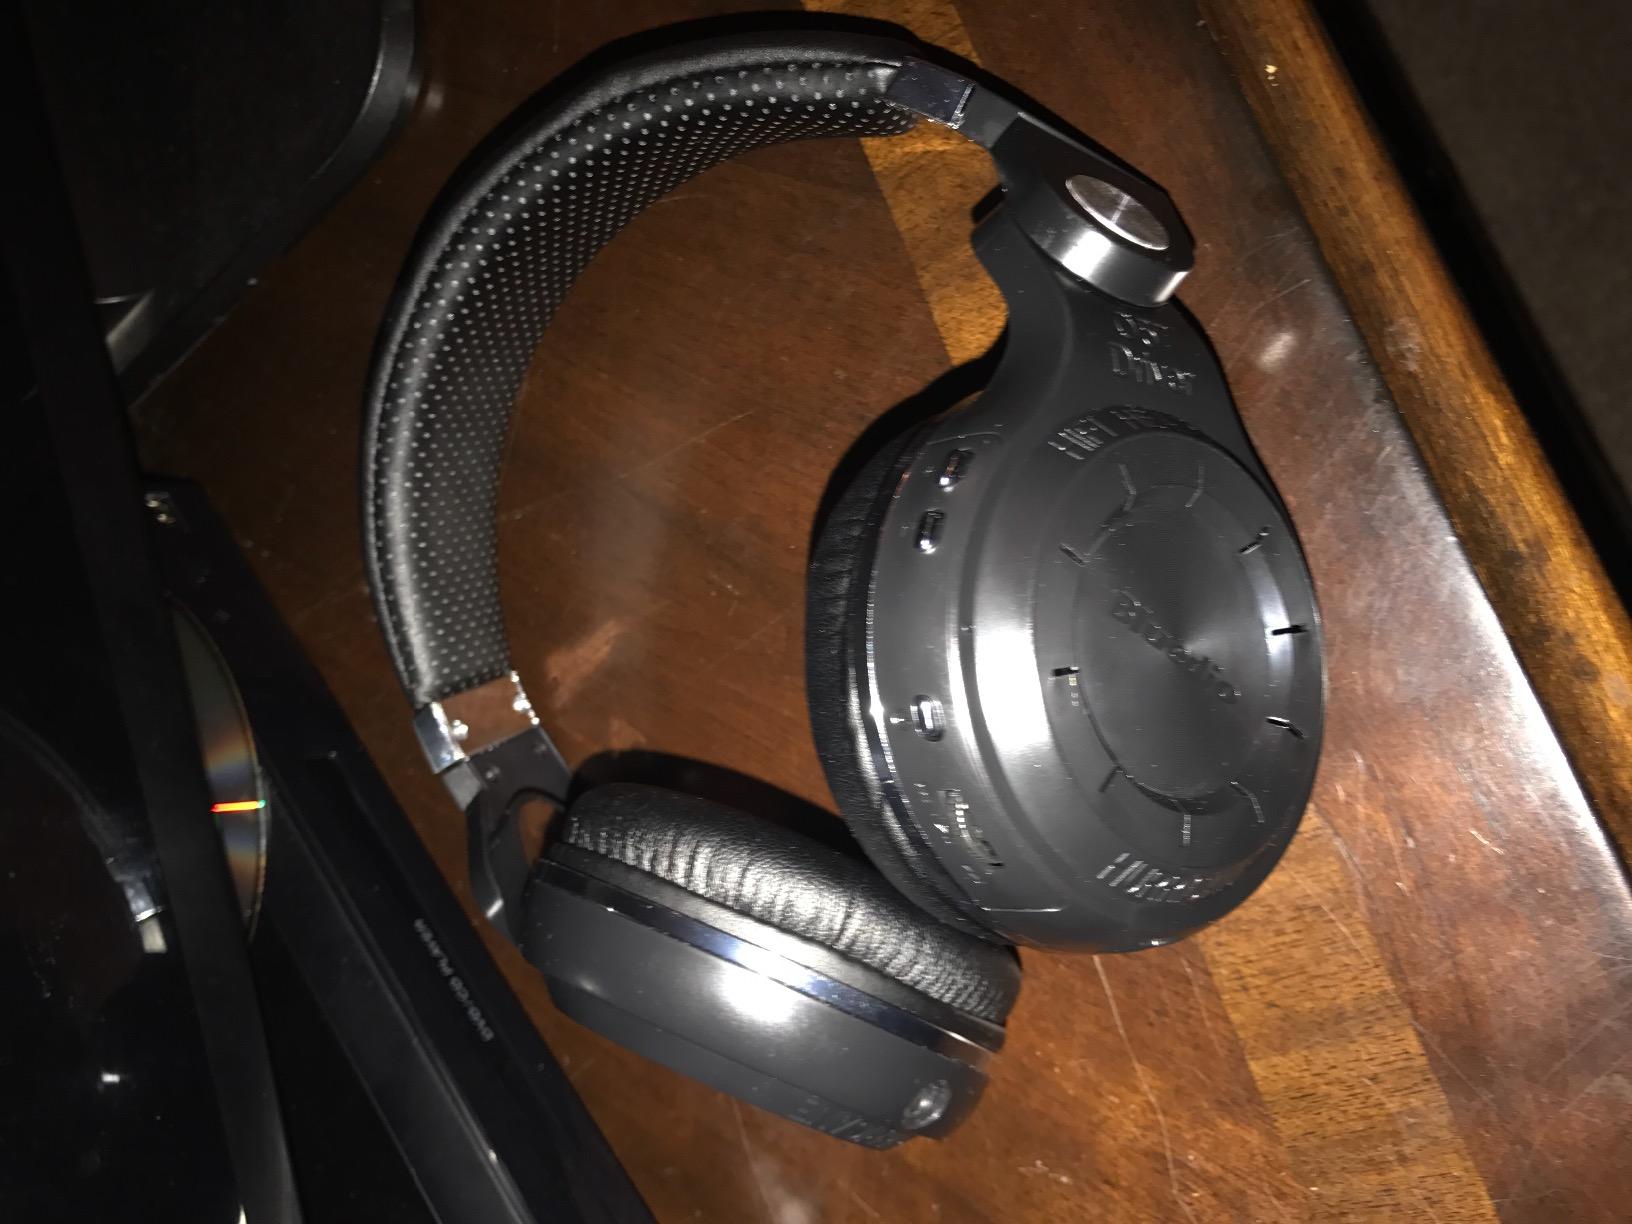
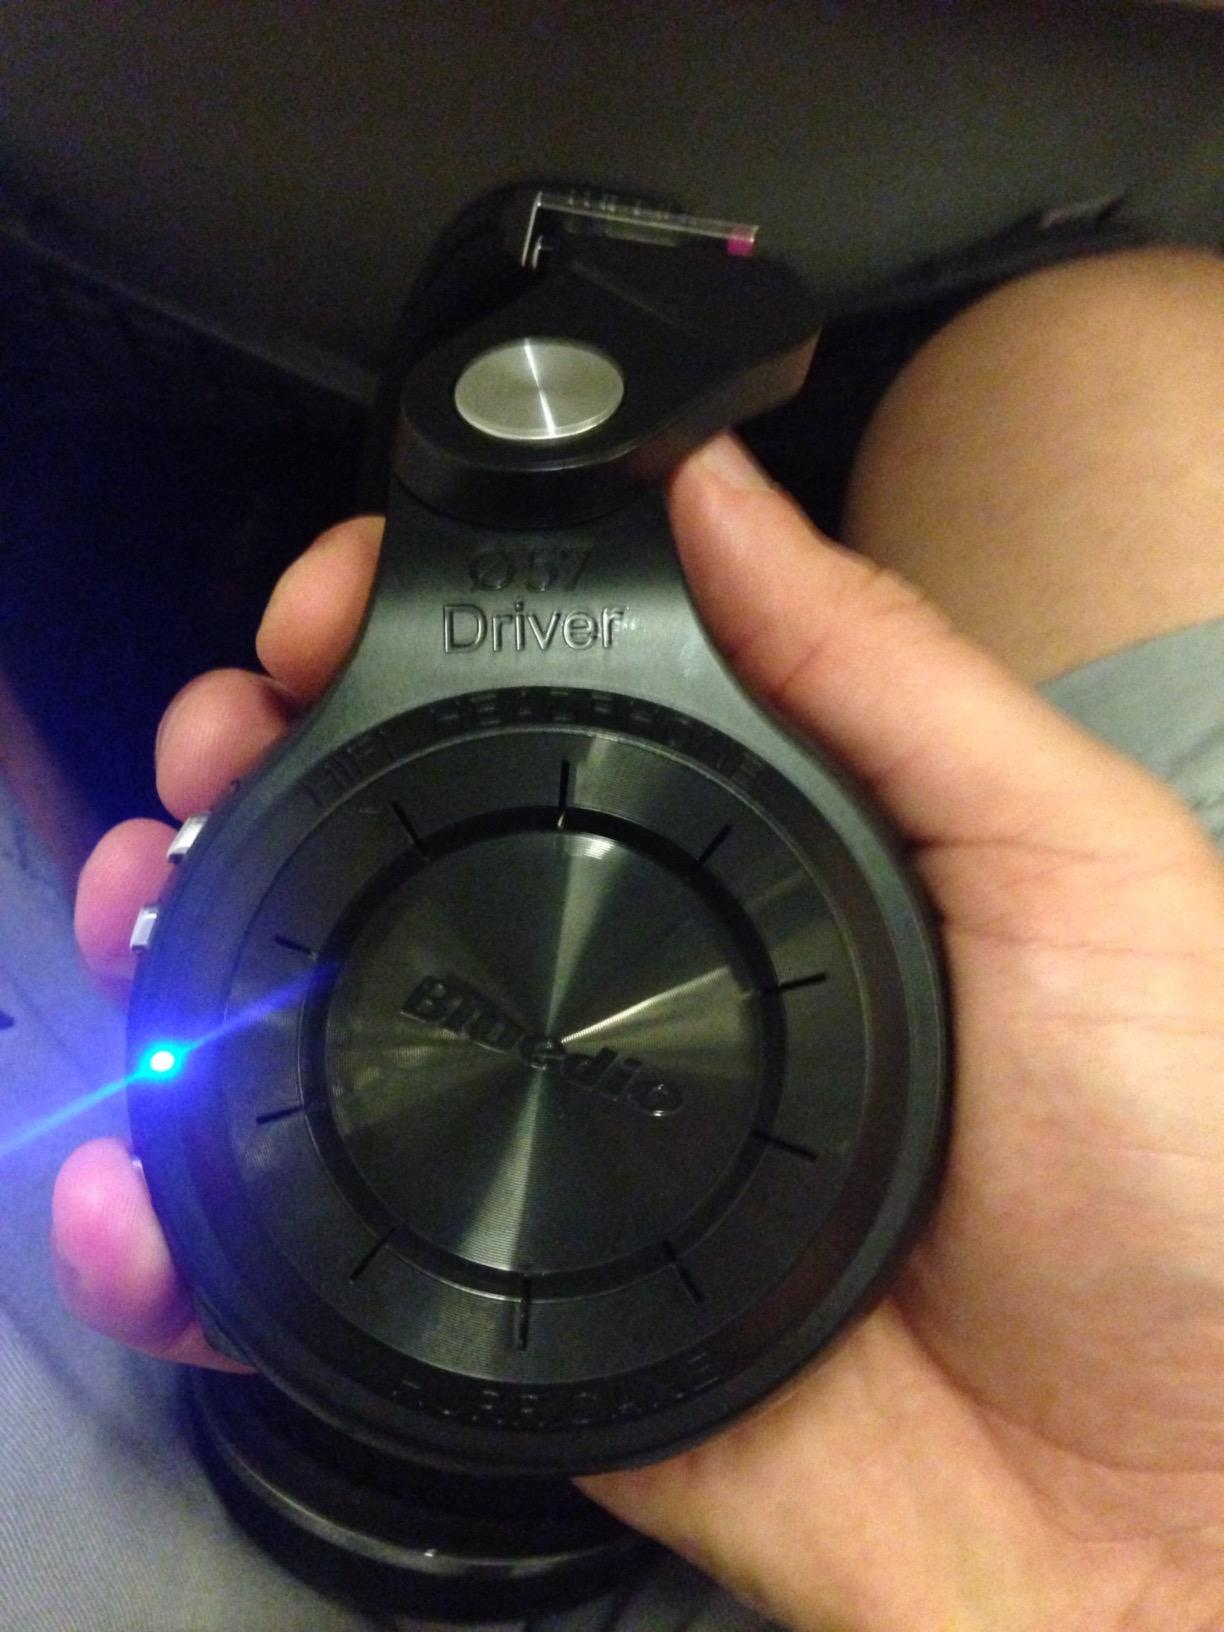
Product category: headphones
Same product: yes